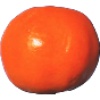
Label: Clementine 1